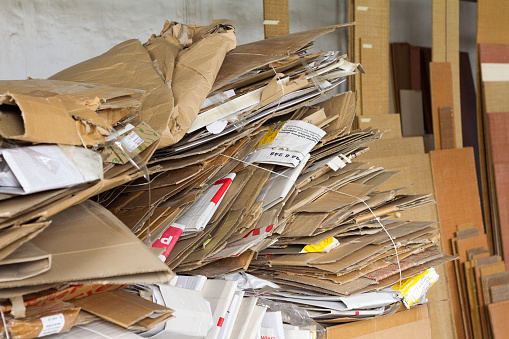
Label: cardboard